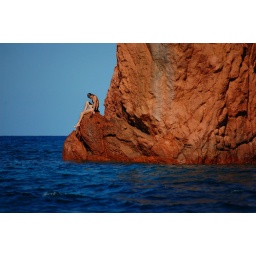
This is a beautiful place in Sardinia.... red rocks and white beach.... clear sea of Cea beach